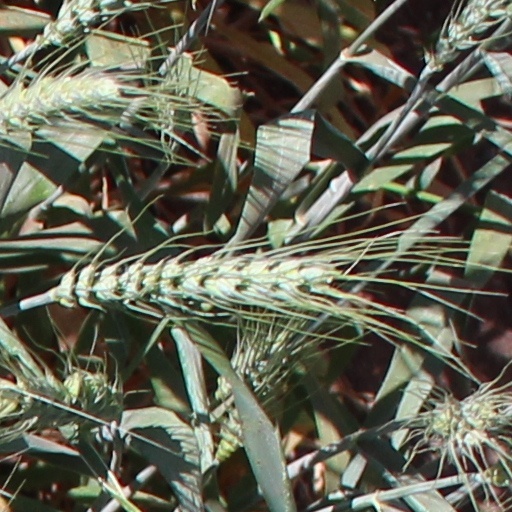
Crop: wheat